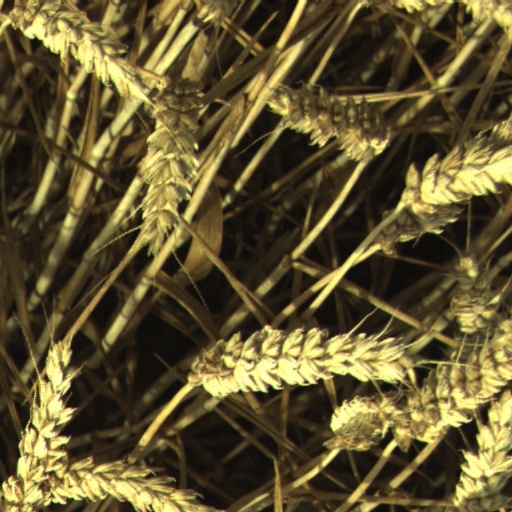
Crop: wheat